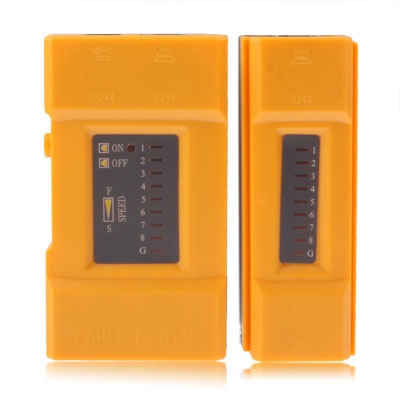
迷你雙用型網絡測線儀
Brand: HKexpressMart.com
1）快速輕鬆地檢查網絡電纜 2）檢查開路和短路端子，直通或交叉接線類型 3）非常適合自己製作網絡電纜的1.T愛好者 4）按鍵開關，具有跳燈速度按鈕的可操作性強 5）RJ45雙絞線，可以測試RJ11電話線 6）尺寸：11.2x10x2.2cm 7）重量：103克 規格與包裝: 包裹重量 單個產品重量 0.16kgs / 0.34lb 單個產品尺寸 16cm * 11.5cm * 3cm / 6.3inch * 4.53inch * 1.18inch 装箱数量 80 整箱重量 12.30kgs / 27.12lb 整箱尺寸 64cm * 23cm * 30cm / 25.2inch * 9.06inch * 11.81inch 集裝箱 20GP: 603 箱 * 80 個 = 48240 個 40HQ: 1401 箱 * 80 個 = 112080 個
Category: Electronics > Networking